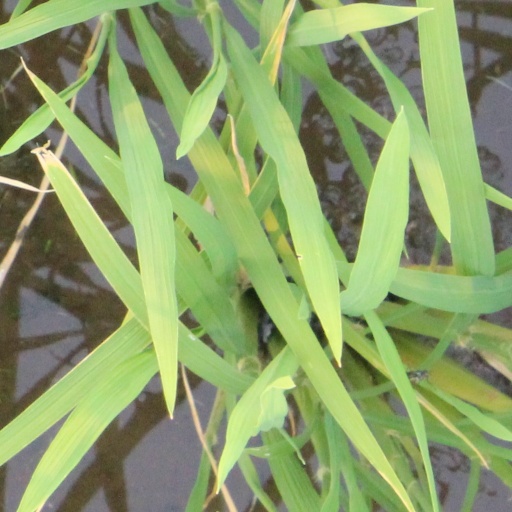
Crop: rice